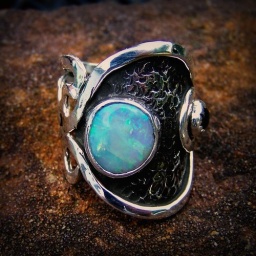
Birth of Gaia black Lightning Ridge Opal set in silver pointer finger or pinky ring